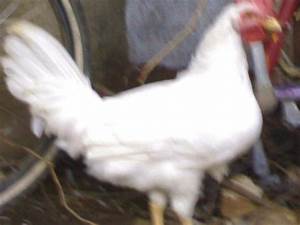
Label: gallina